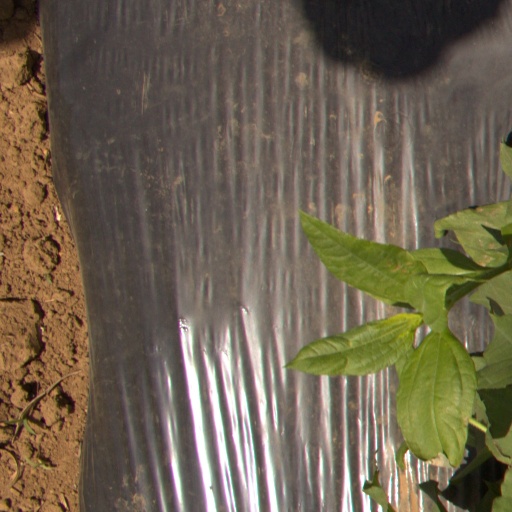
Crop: Jerusalem artichoke